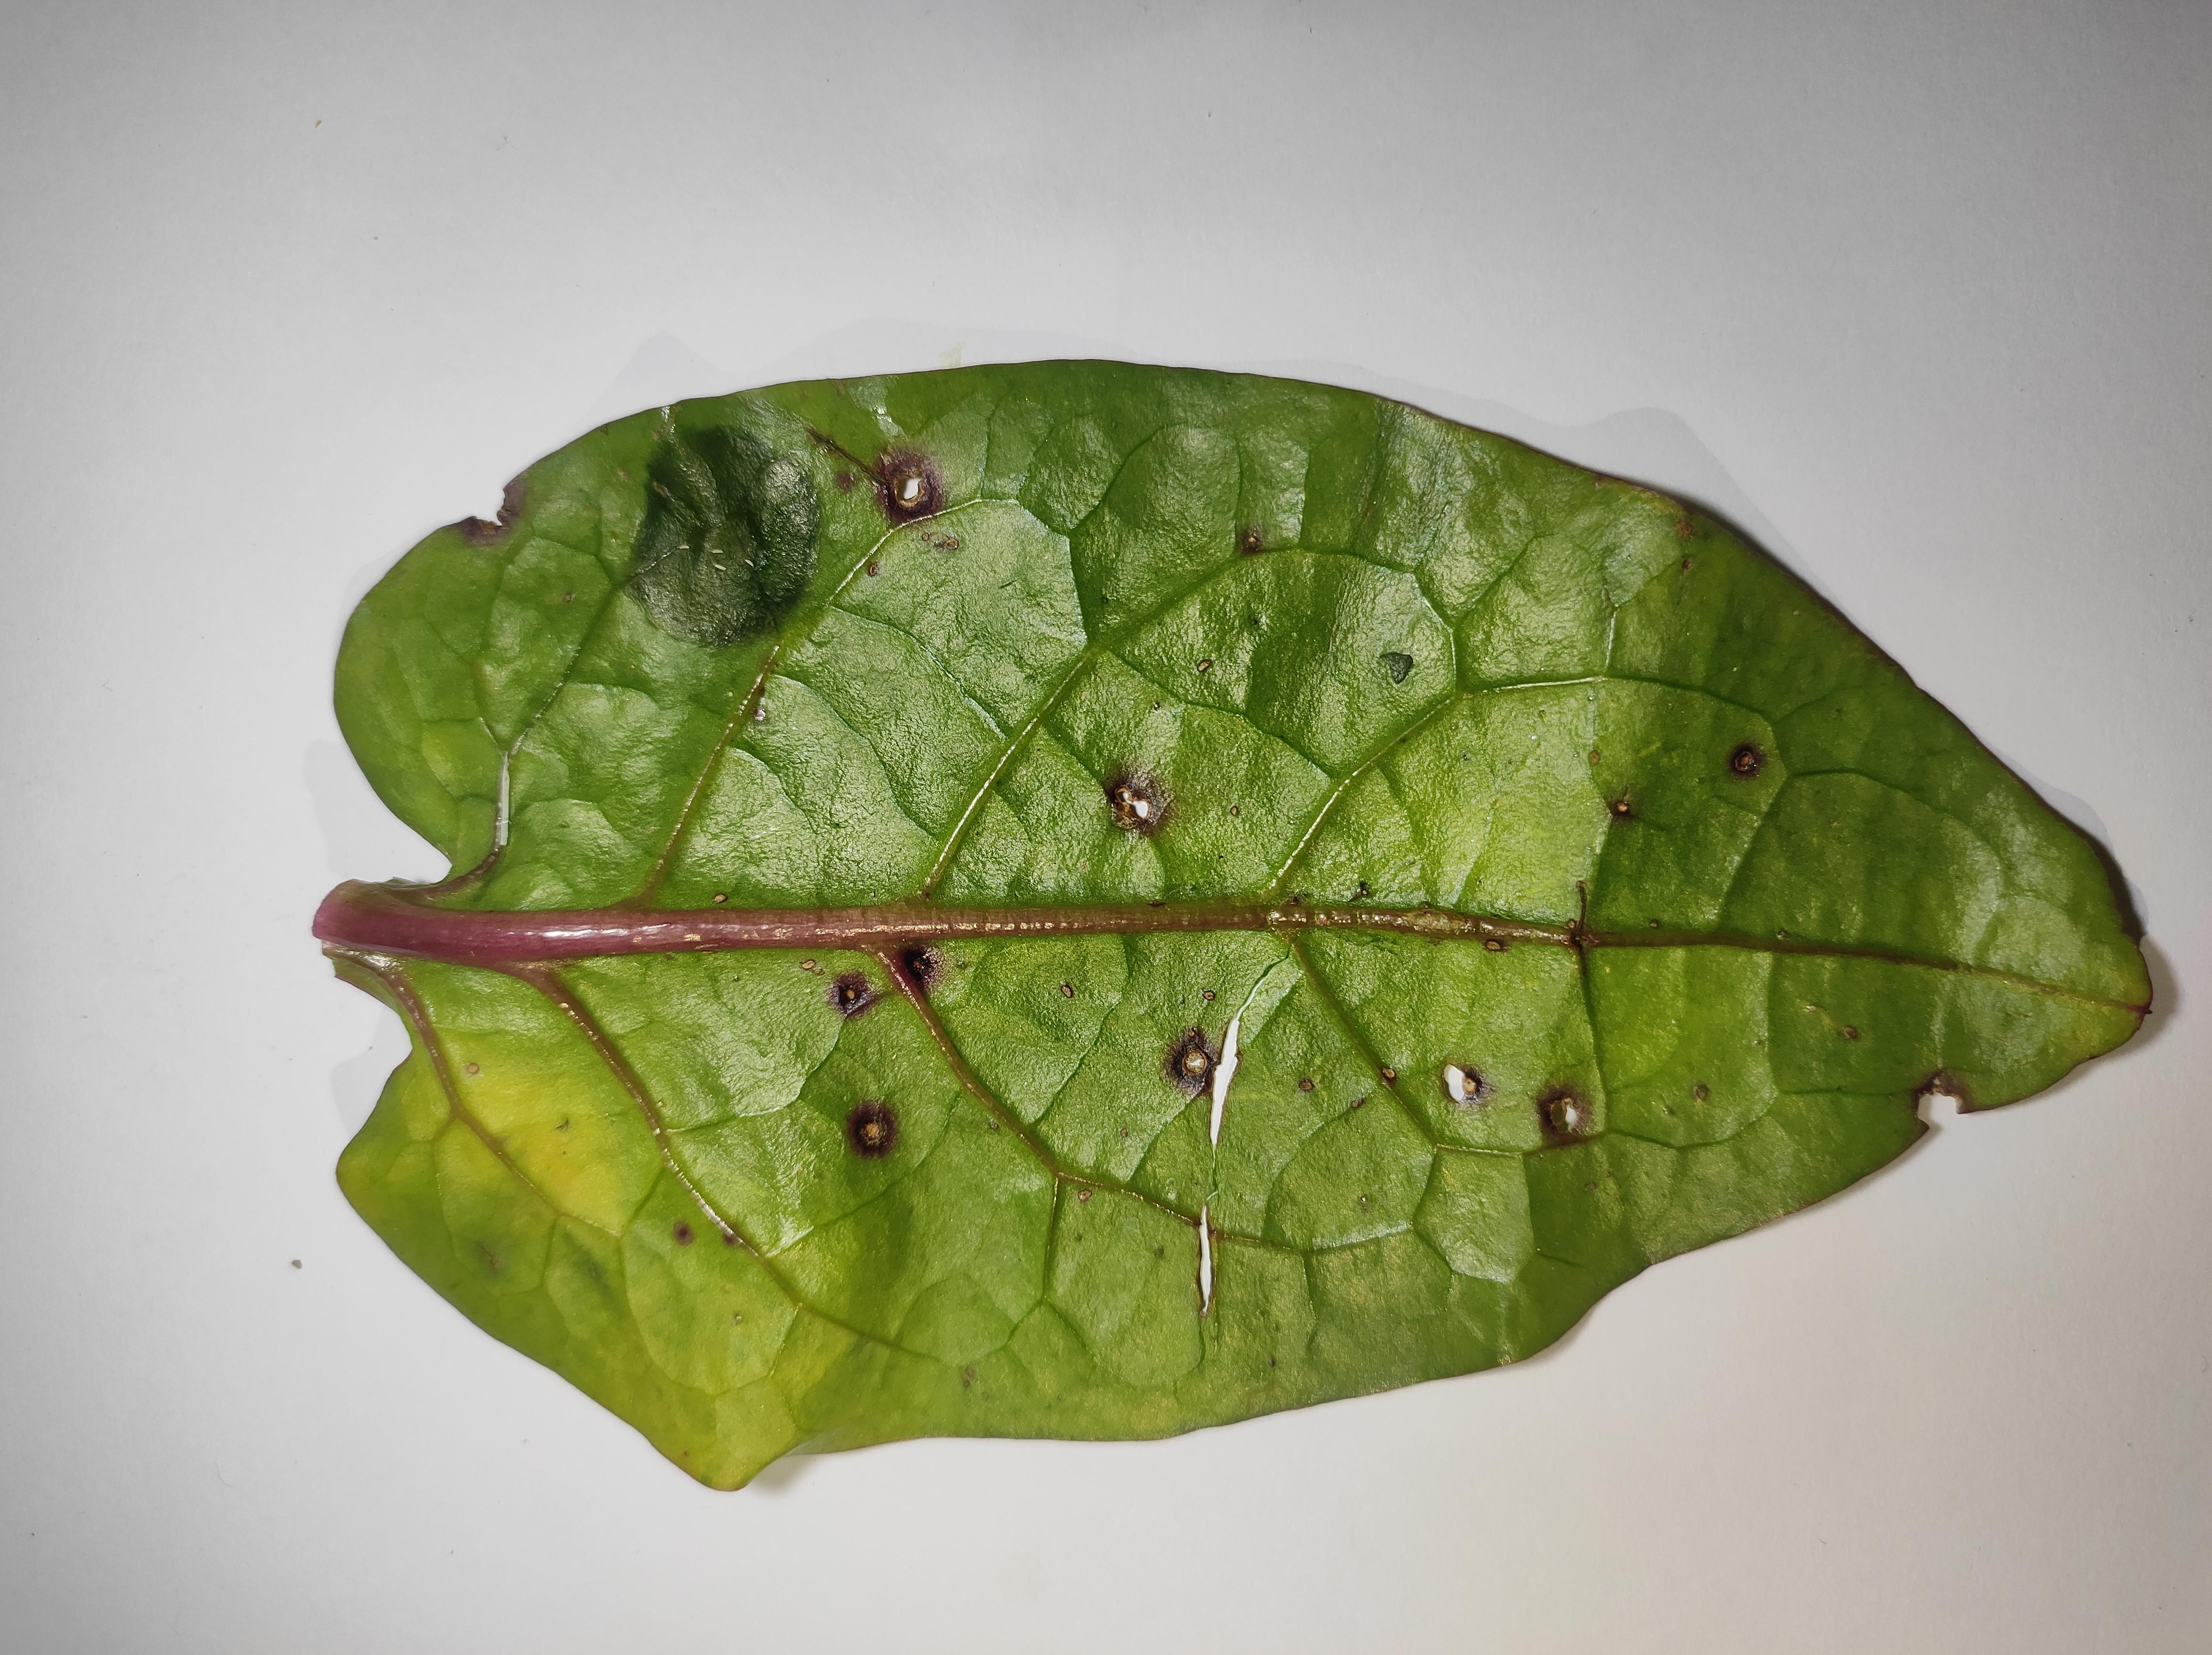
Label: anthracnose_leaf_spot